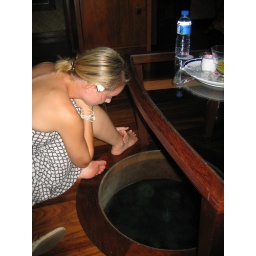
At night the lagoon below our bungalow was lit up and you could see the needlenose fish swimming below.